Glenda Jackson

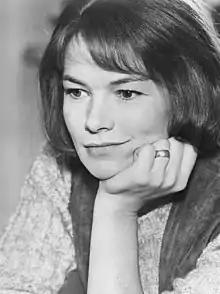
Jackson in 1971

Glenda May Jackson (9 May 1936 – 15 June 2023) was an English actress and politician. Over the course of her distinguished career she received numerous accolades including two Academy Awards, three Emmy Awards and a Tony Award, making her one of the few performers to achieve the "Triple Crown of Acting." Her other accolades include two BAFTA Awards and a Golden Globe Award. A member of the Labour Party, she served continuously as a Member of Parliament (MP) for 23 years, first for Hampstead and Highgate from 1992 to 2010, and then, following boundary changes, for Hampstead and Kilburn from 2010 to 2015.